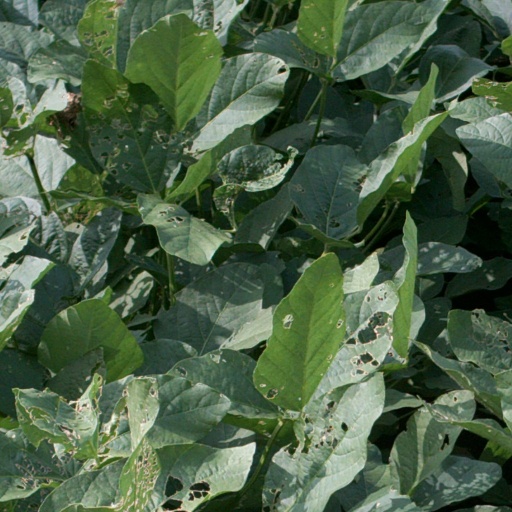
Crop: soybean